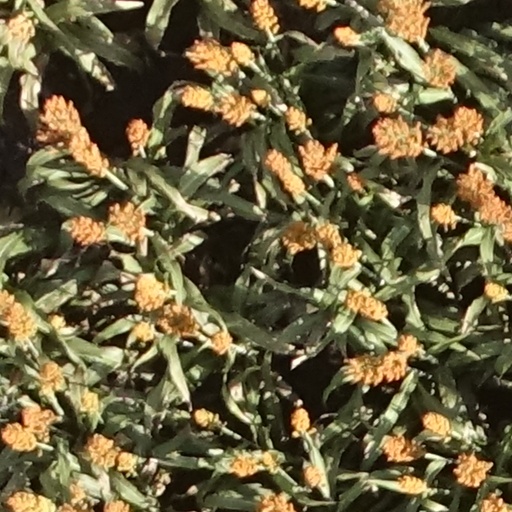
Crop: sorghum